Hednesford

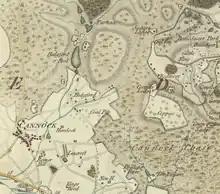

The first recorded mention of Hednesford dates back to 1153, when King Stephen granted an exemption of pannage dues to the small hamlet of "Hedenedford".